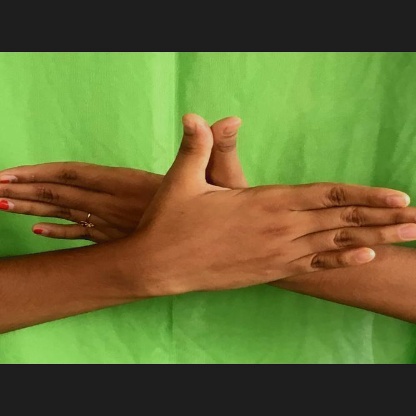
Mudra: Garuda